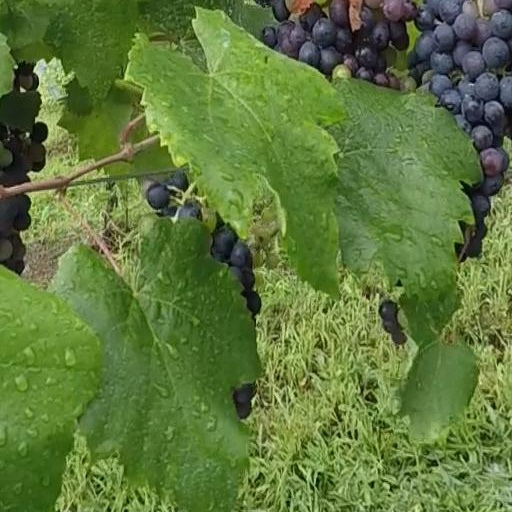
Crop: grape